Kaveri Pushkaram

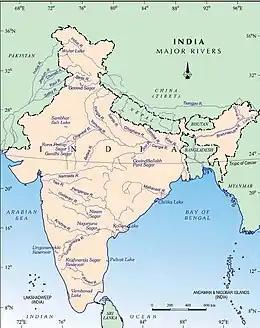
Course of the River through the South Indian Peninsula

Kaveri Pushkaram is a festival of River Kaveri that normally occurs once in 12 years.